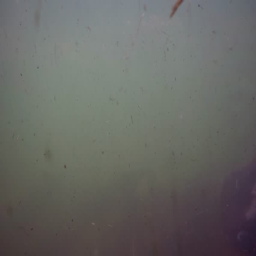
hippopotamus under the water with fish swimming